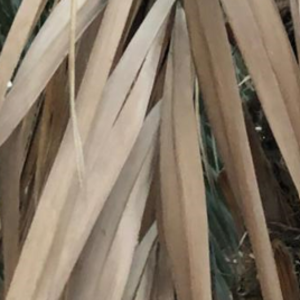
Label: Fusarium Wilt